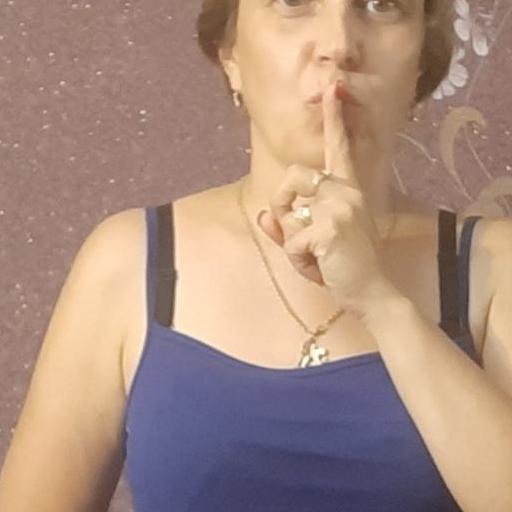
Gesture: mute